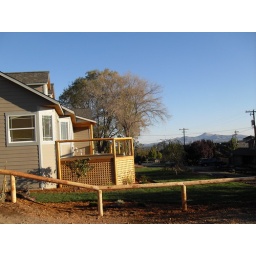
Curt's rail fence is so cute. Those windows are the built in breakfast nook.